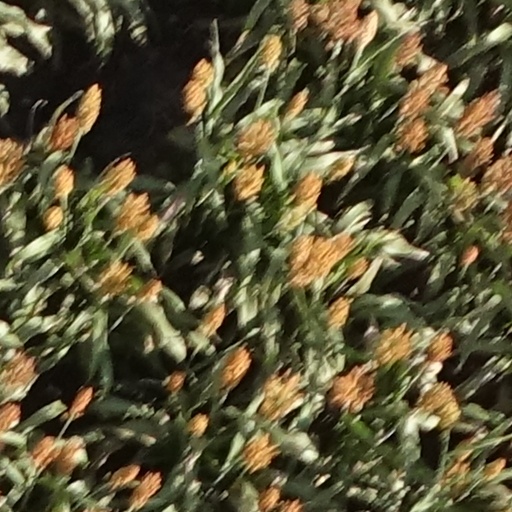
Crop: sorghum